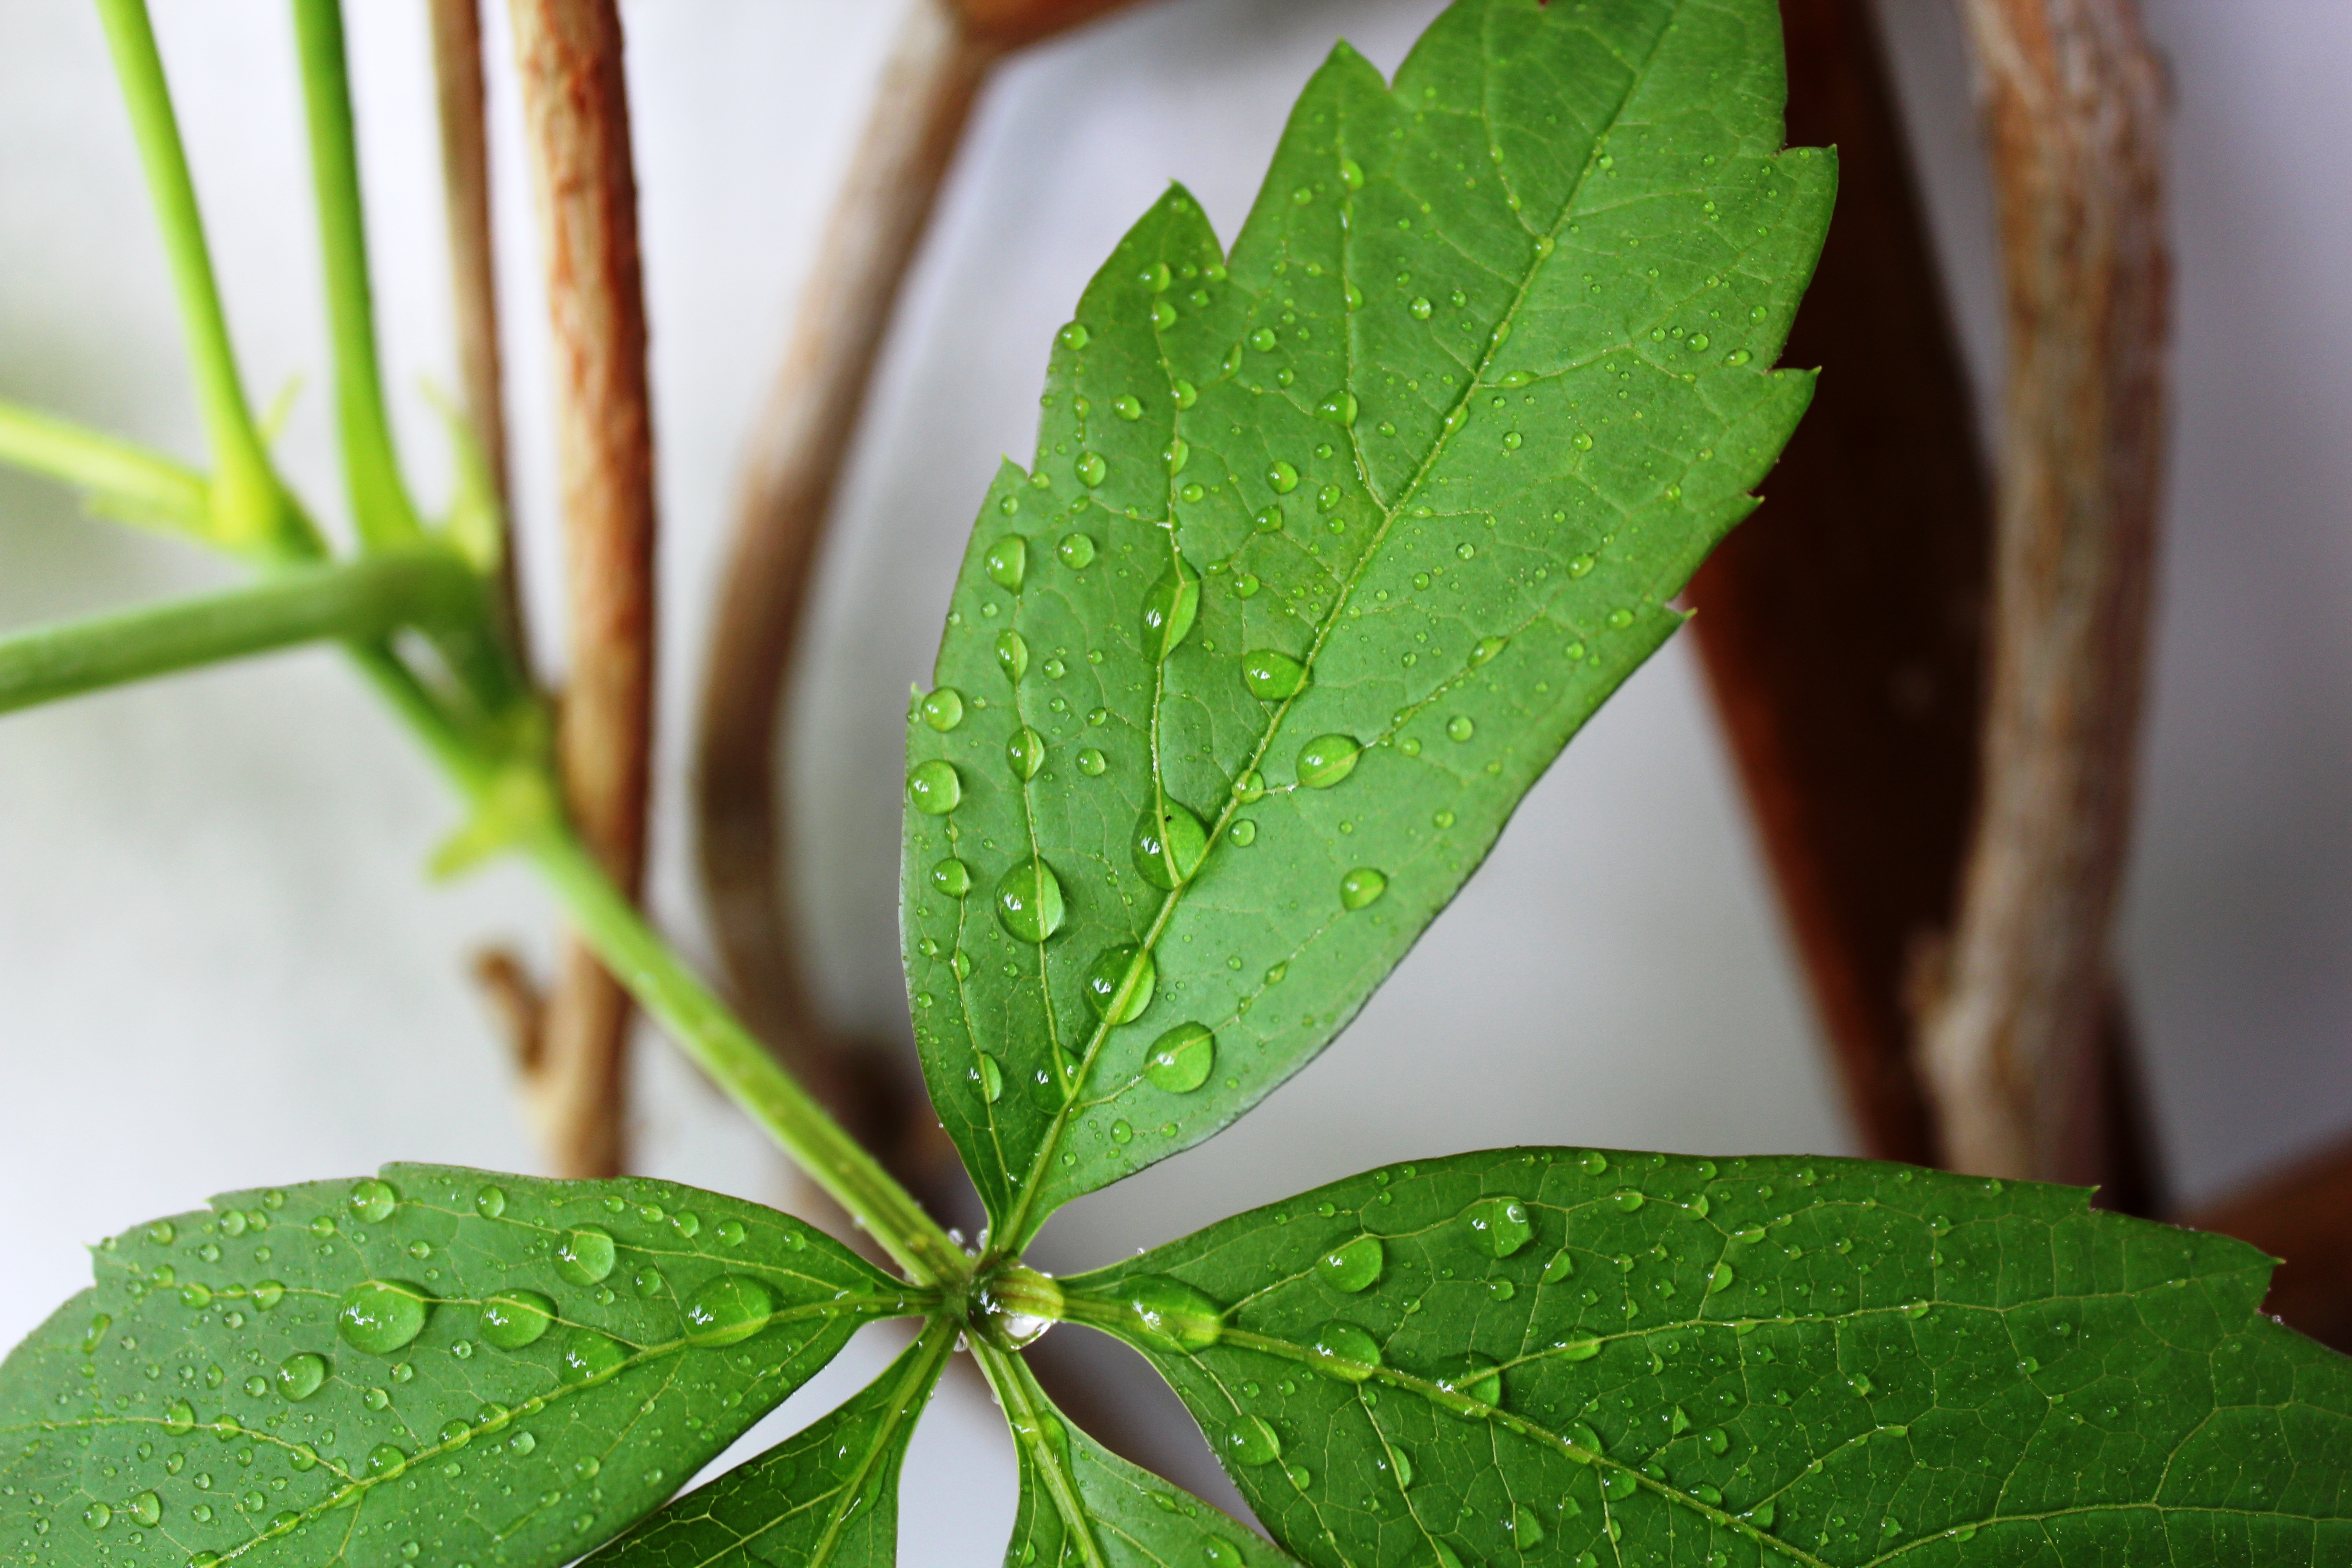
dew, plant, leaf, flower, wet, food, green, herb, produce, botany, flora, drip, green plant, leaves, shrub, pearl, drop of water, macro photography, flowering plant, annual plant, plant stem, land plant